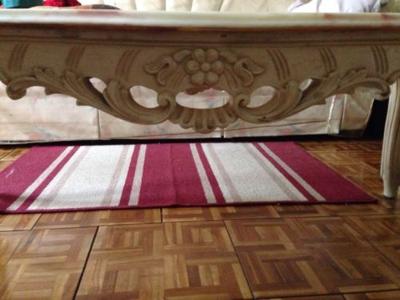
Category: table